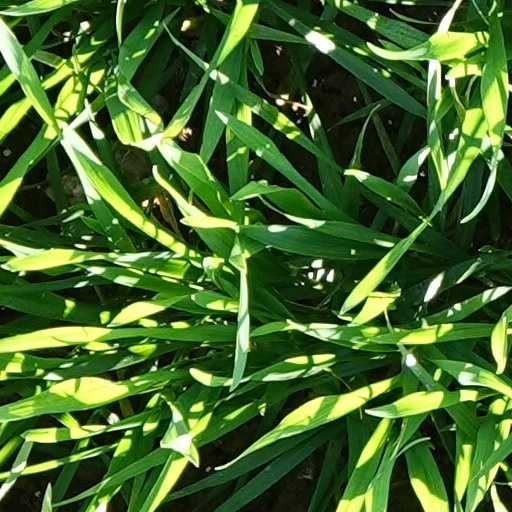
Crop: wheat